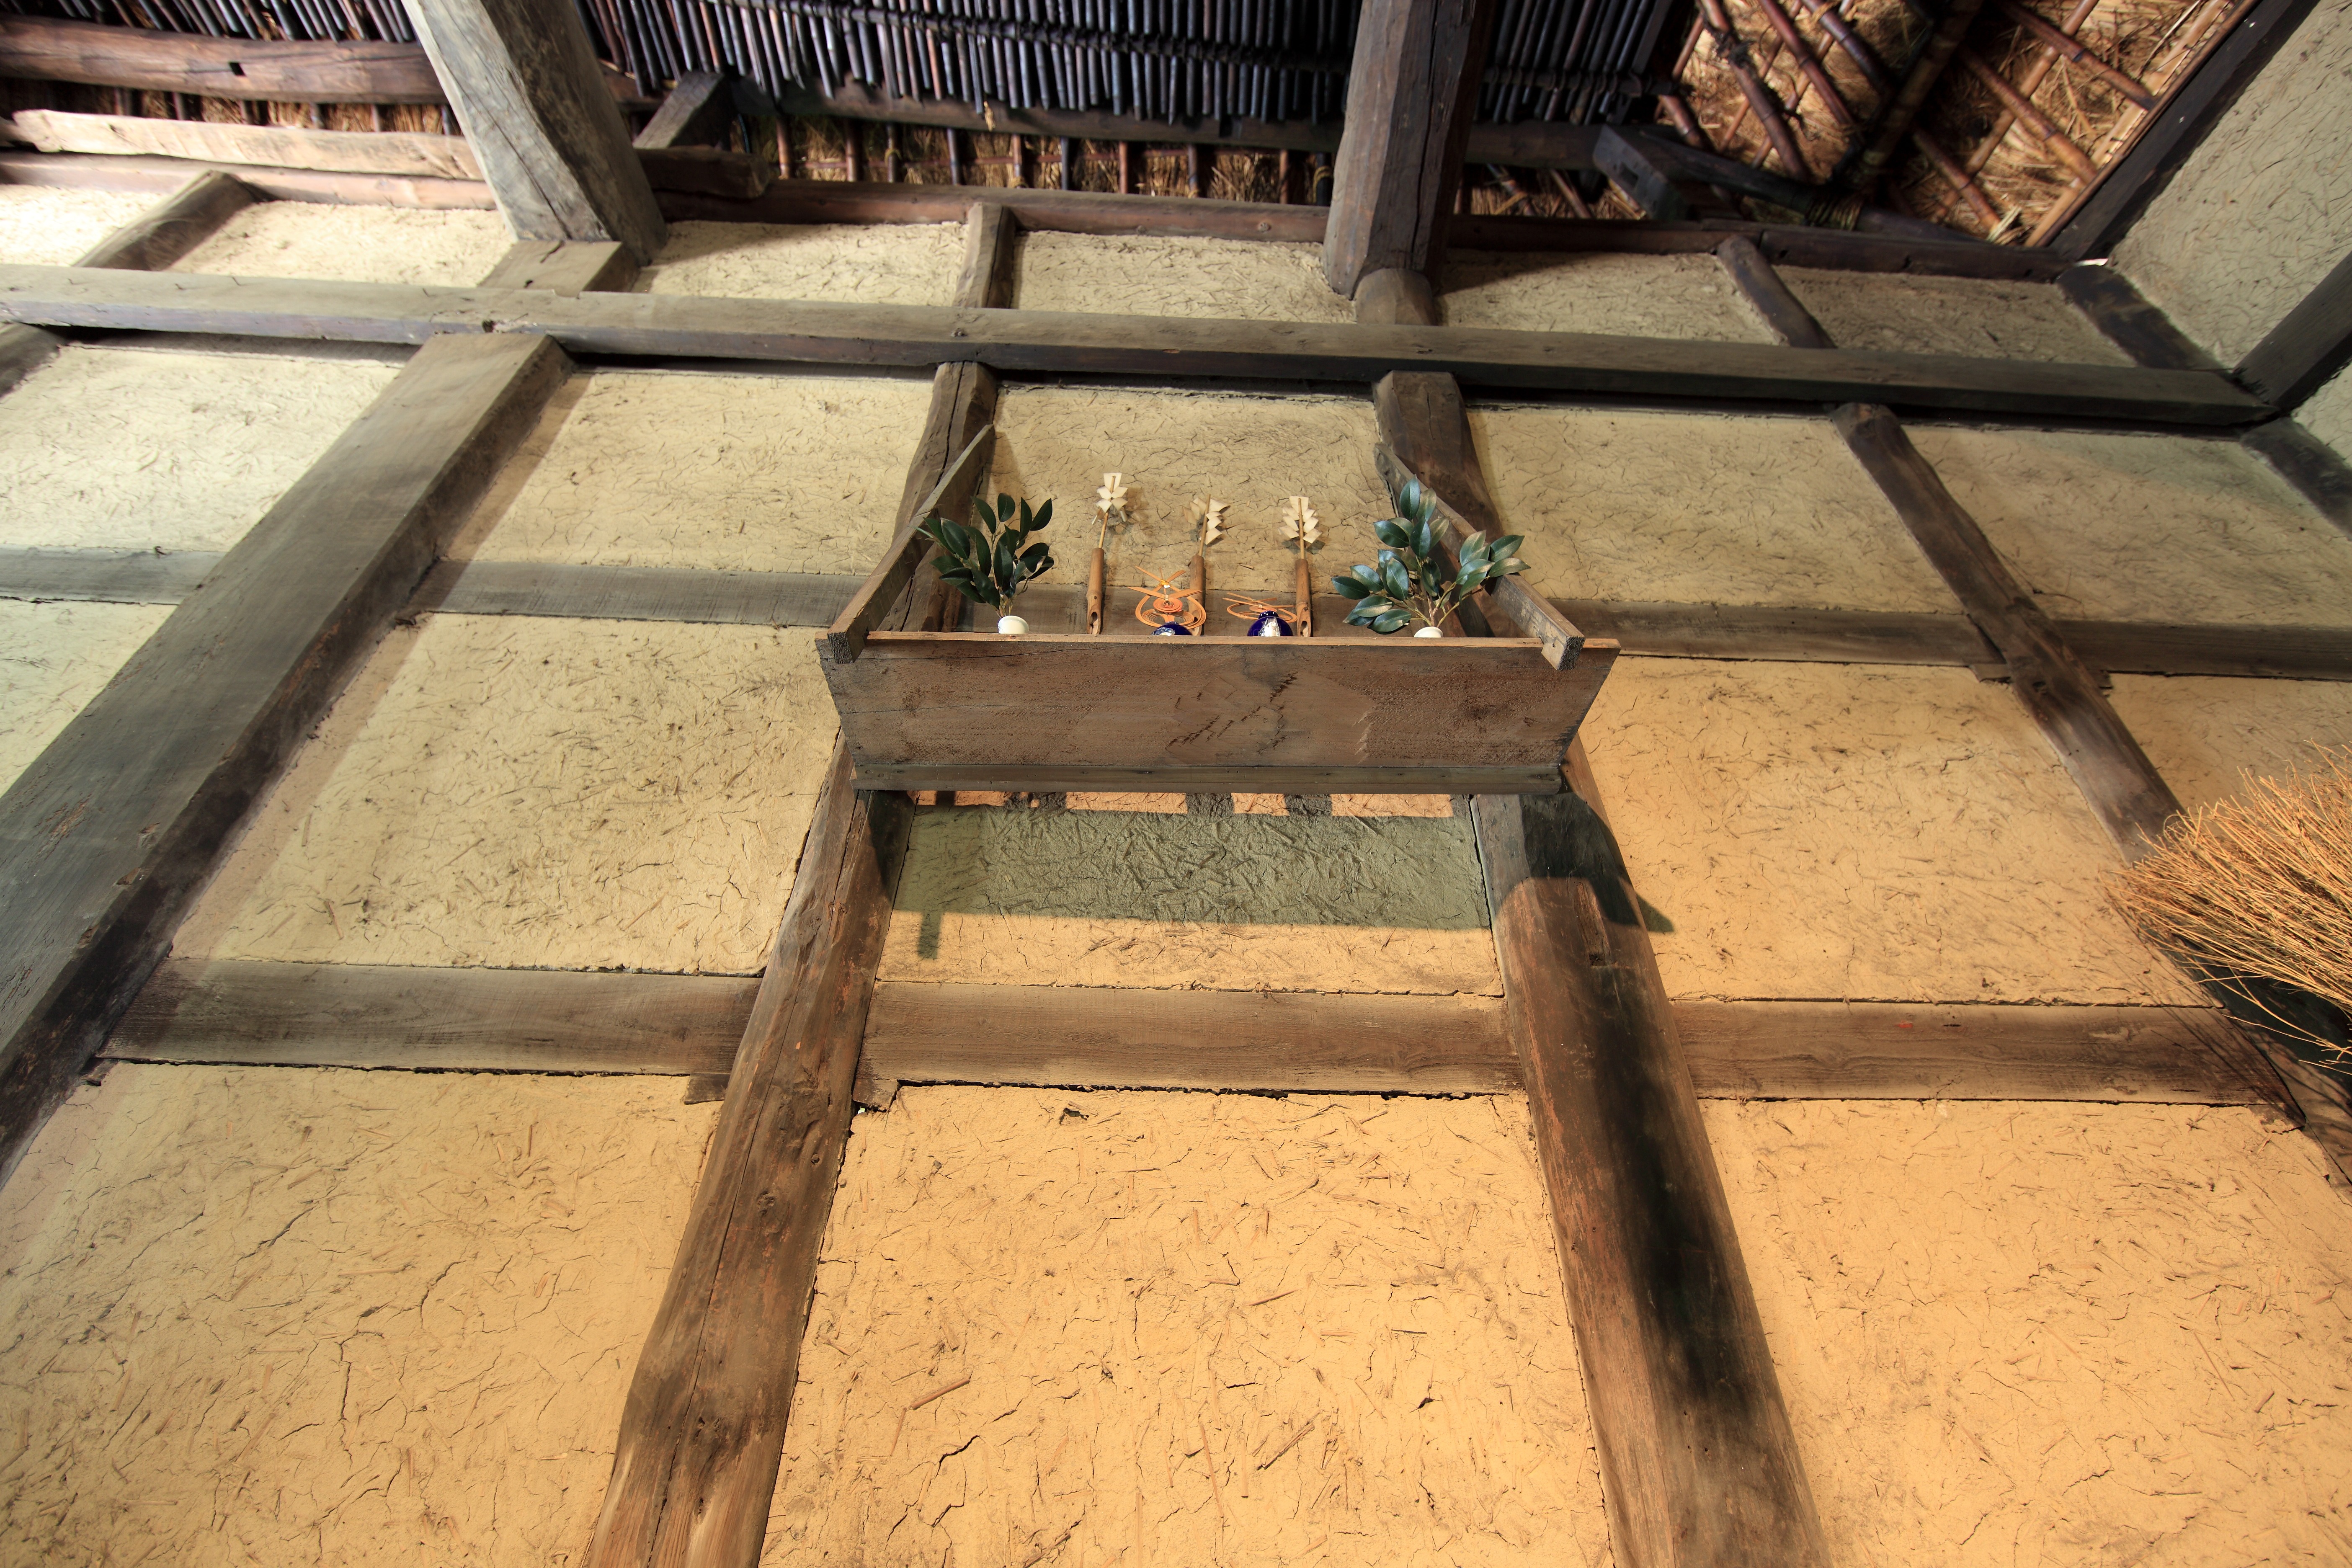
wood, farm, house, floor, interior, roof, home, high, ancient, residence, furniture, design, japanese, 5d, style, hires, markii, traditional, folk, hi, res, resolution, canonef14mmf28liiusm, flooring, outdoor structure